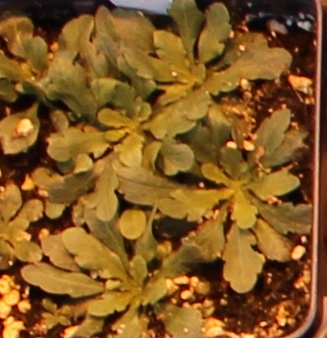
Label: Horseweed